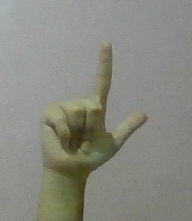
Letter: laam